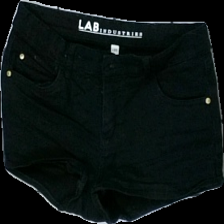
View: front
Type: Shorts
Category: Children
Brand: Lab Industries (Kappahl)
Colors: Black
Material: 71% cotton, 29% viscose
Cut: Regular
Size: 158
Season: All
Trend: Denim
Stains: Minor
Damage: Stained
Damage location: middle center
Price range: <50
Recommended usage: Export
Description: Basic black denim shorts for children
Comment: Washed out